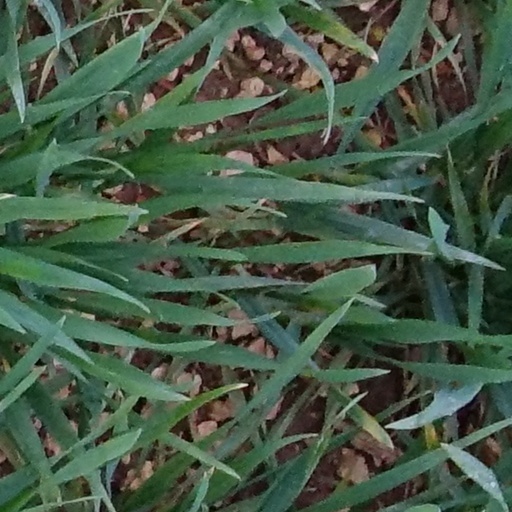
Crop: wheat